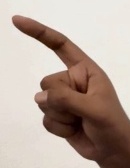
ASL sign: Z